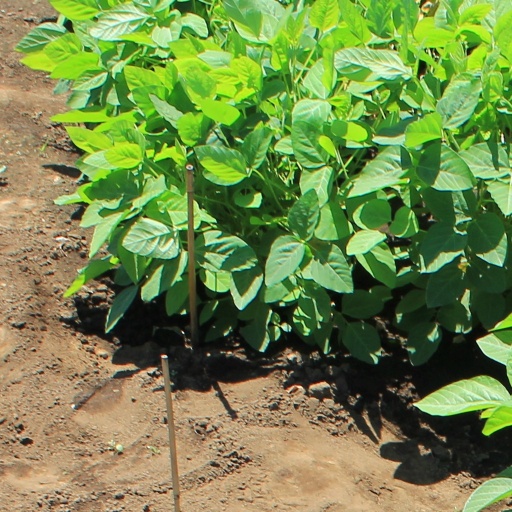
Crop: soybean